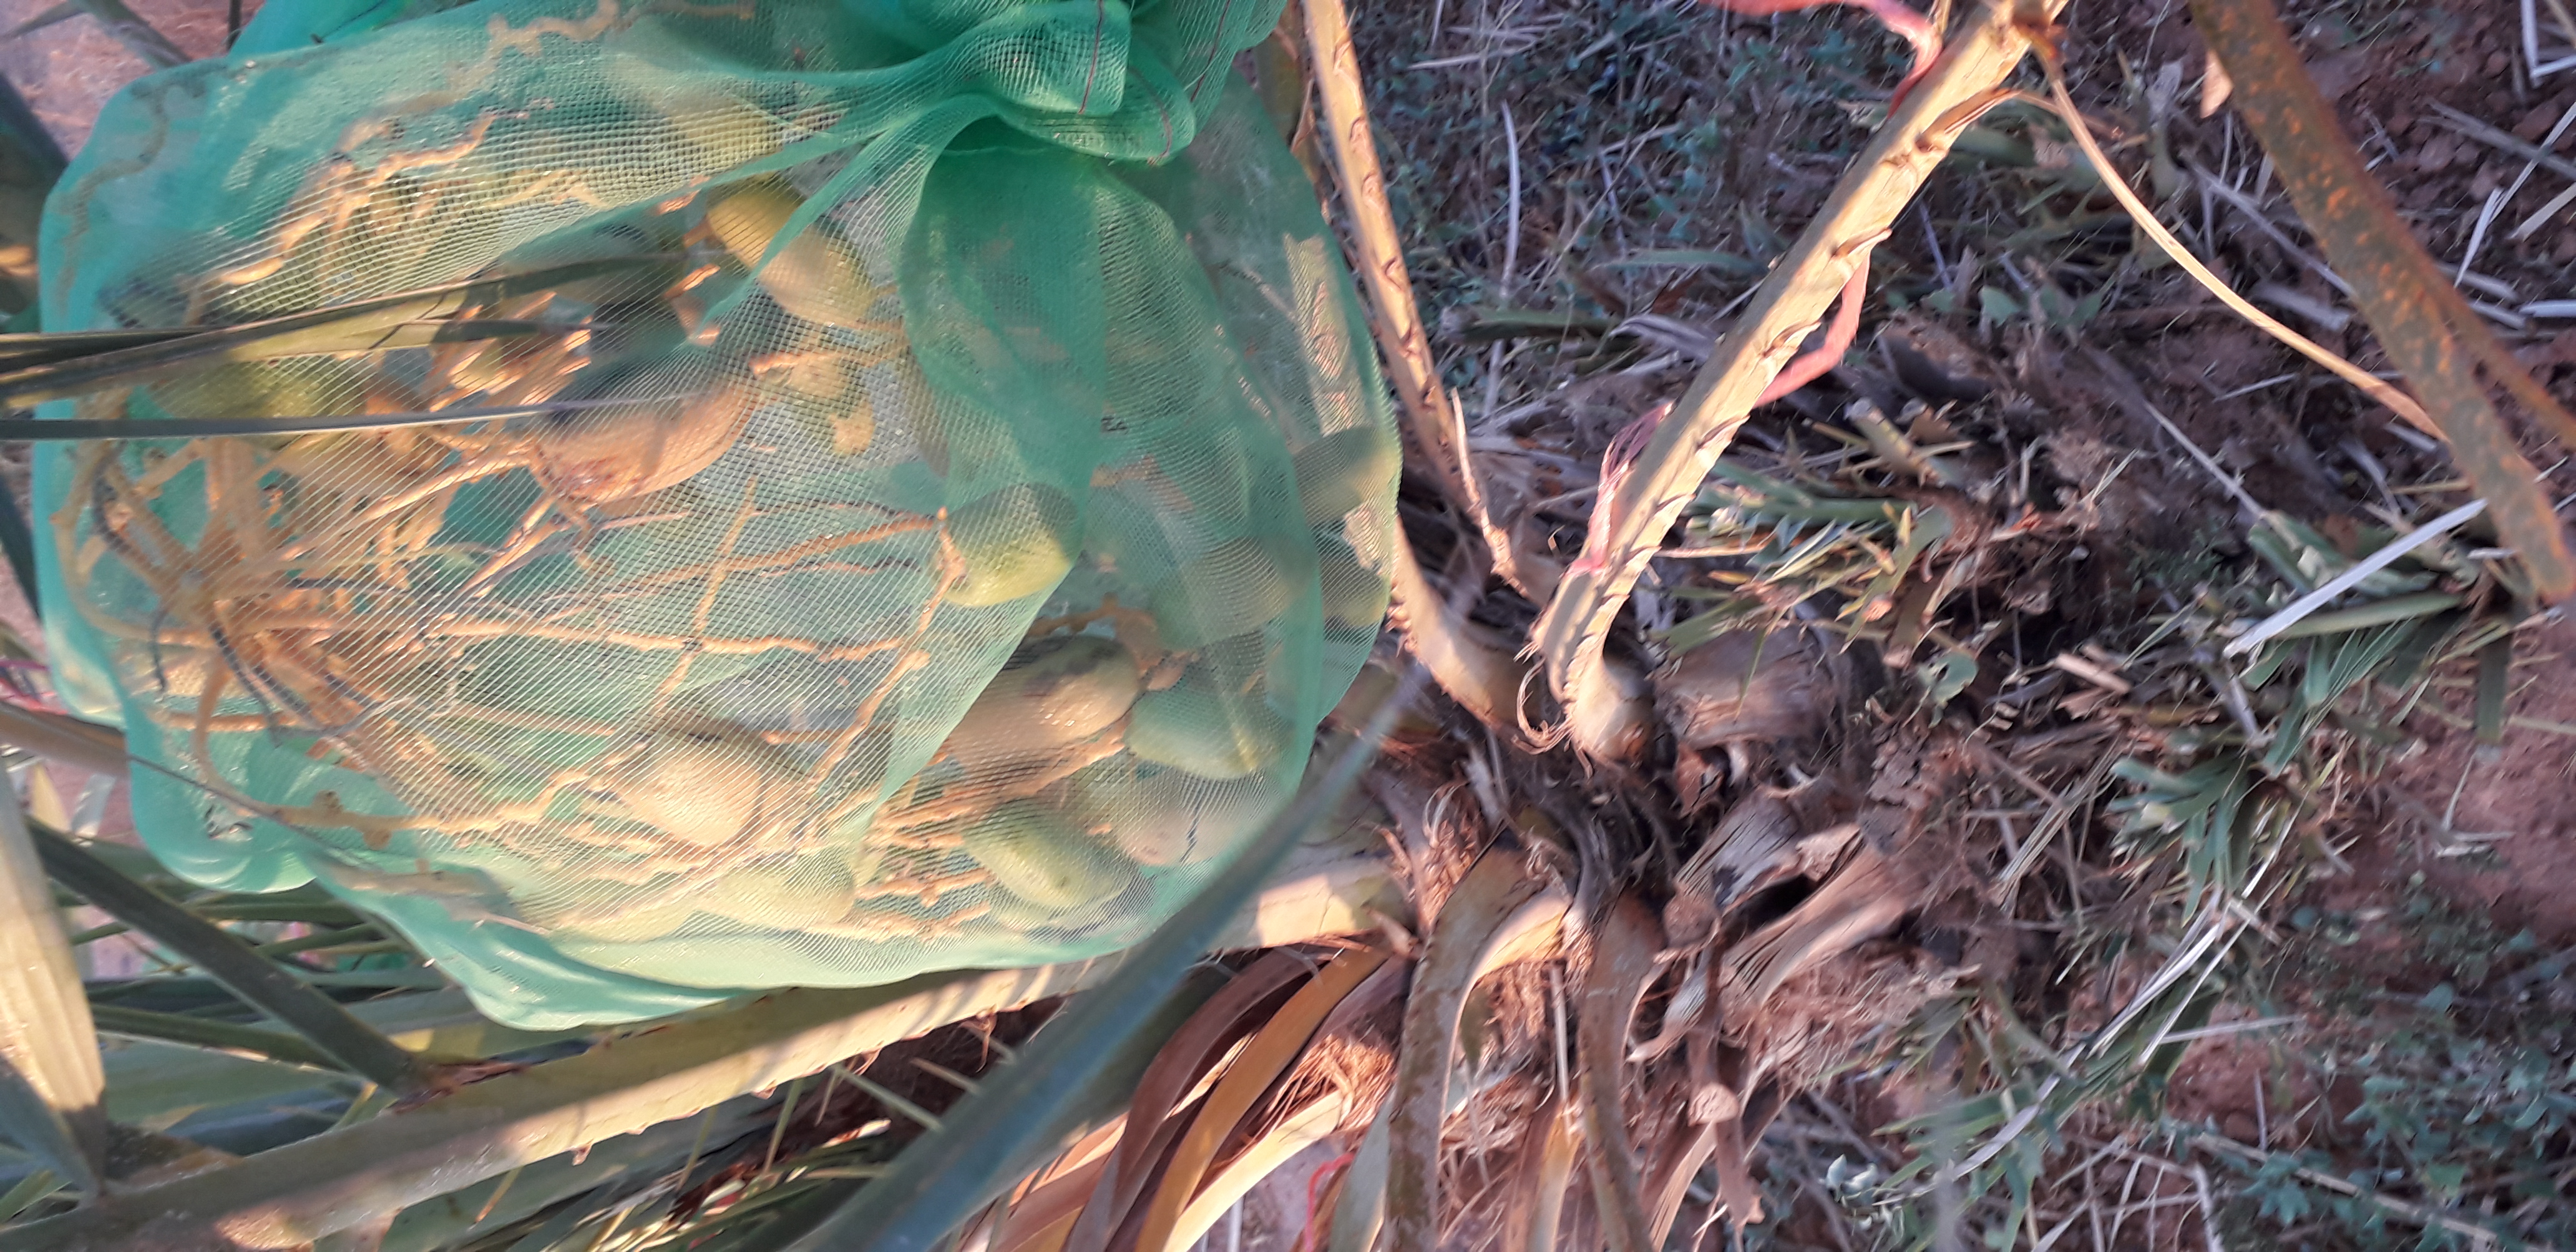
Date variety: Boumajhoul